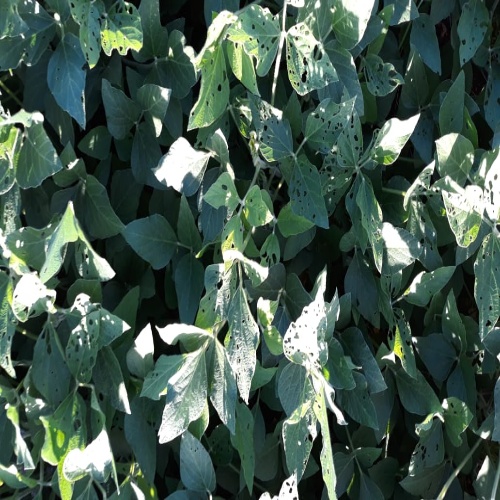
Label: Diabrotica_speciosa